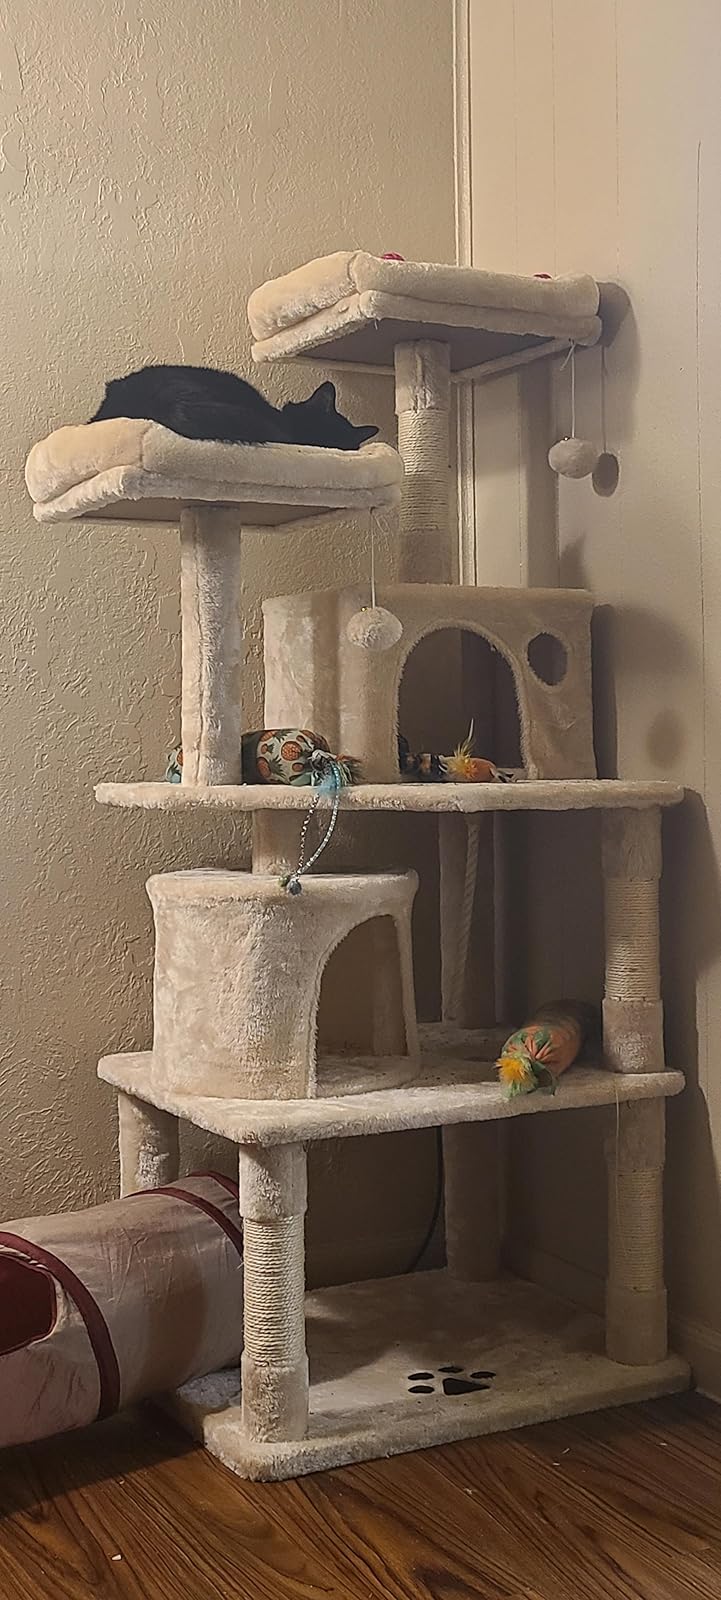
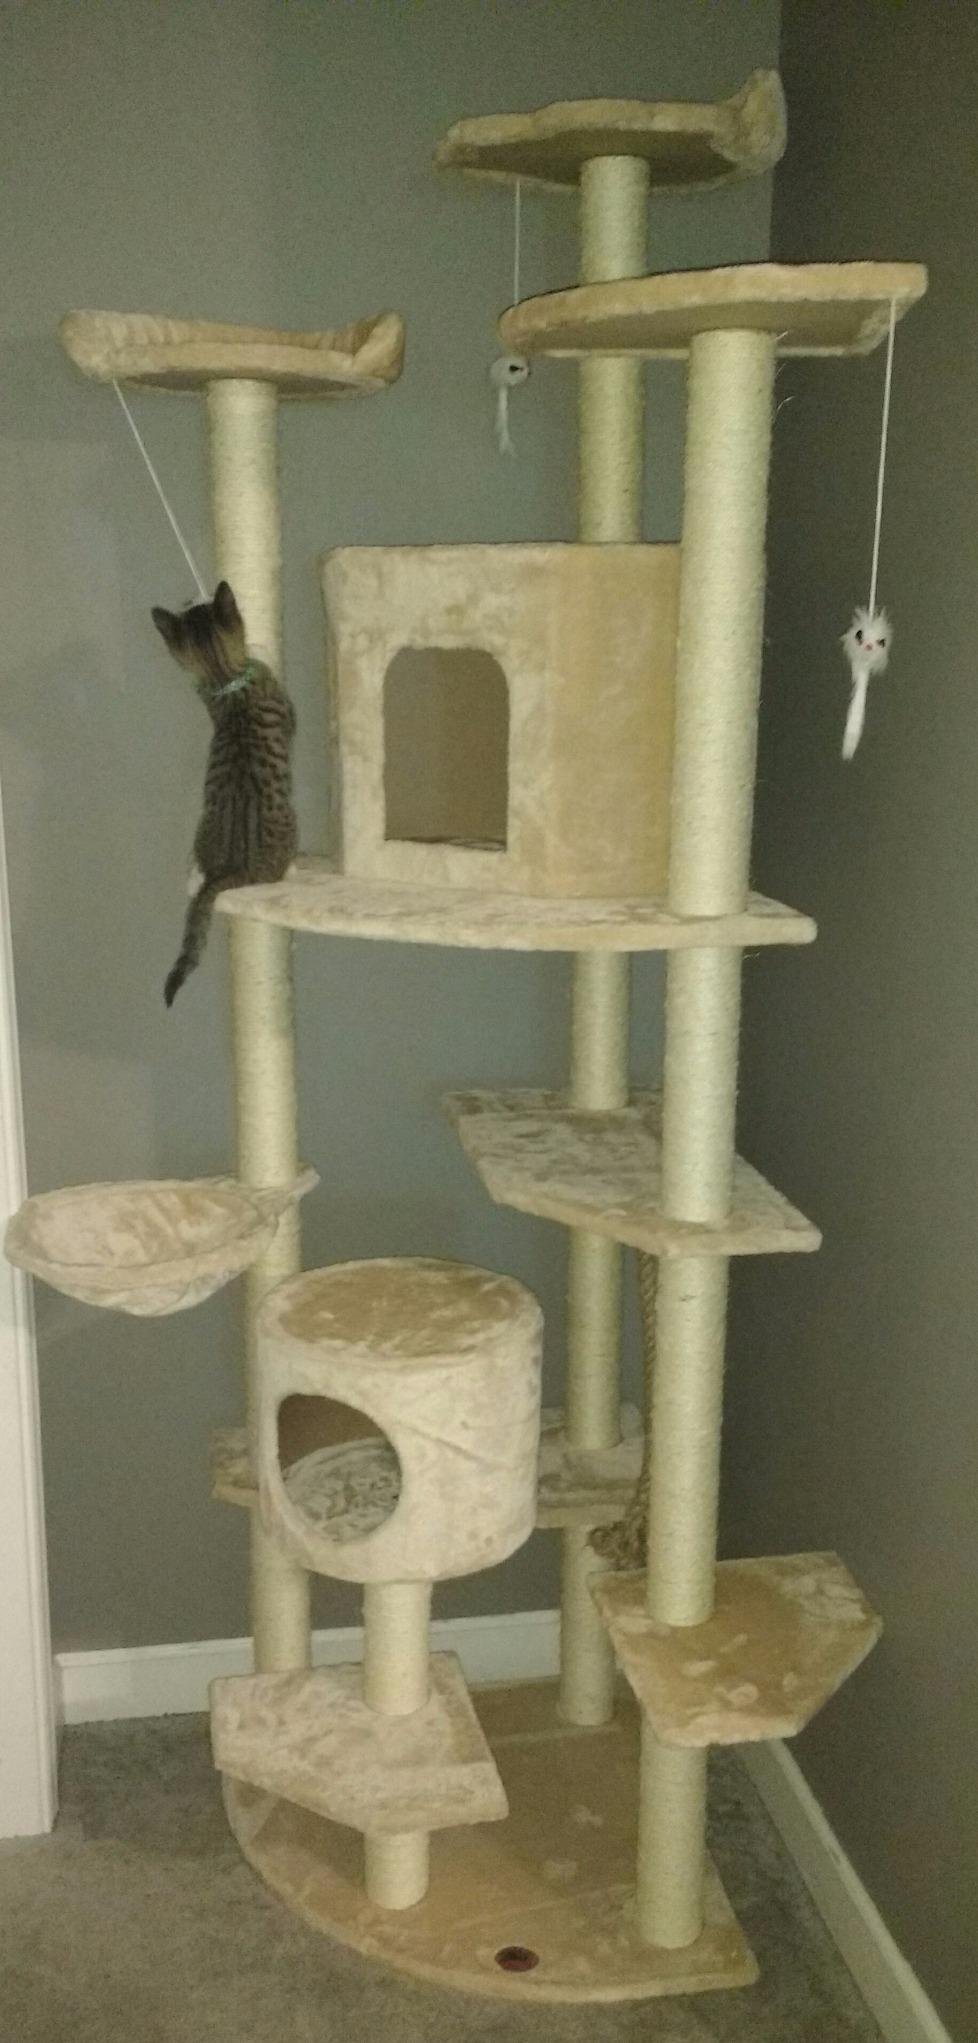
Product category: items_cat tree
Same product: no